Waterloo, Ontario

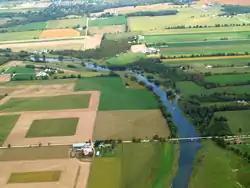
The Grand River, as seen to the north-east of Waterloo

The first school in what is now the City of Waterloo was built on land donated by Erb; the log building was constructed in 1820. A larger school house of stone was built in 1842 and was replaced with a brick school building in 1852. Over the decades, the log building was moved, eventually to Waterloo Park, where it still stands. The German spoken in Waterloo County is based upon the 18th century Pennsylvania Dutch dialect. In turn, the Pennsylvania Dutch dialect is based upon the dialect of German spoken in southwestern Germany.